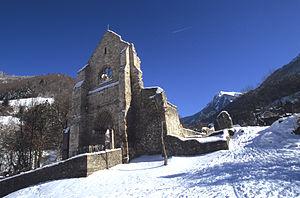
L'abbaye d'Aulps ou abbaye Sainte-Marie-d'Aulps est située à 800 m d'altitude dans une vallée du Chablais, en Haute-Savoie, à 24 km au sud-est de Thonon-les-Bains et à 9 km au nord-ouest de Morzine. C'est une ancienne abbaye cistercienne fondée vers 1094 et aujourd'hui en ruine: désaffectée après l'arrivée des troupes françaises en 1792 et vendue comme bien national, elle a servi de carrière de pierres après l'incendie de l'église du village en 1823. Dans ses premiers siècles, elle était le centre d'une seigneurie dotée d'une grande autonomie. Depuis 2007, le site accueille le Domaine de découverte de la vallée d'Aulps qui présente notamment la vie des anciens moines.
Humbert II de Maurienne ou dit plus couramment Humbert II de Savoie, dit le Renforcé, né après 1065 et mort le 14 octobre 1103 au château de Salins, en Tarentaise, est le sixième comte en Maurienne, également seigneur du Bugey, d'Aoste et du Chablais et marquis de Suse, fils du comte Amédée II de Savoie.